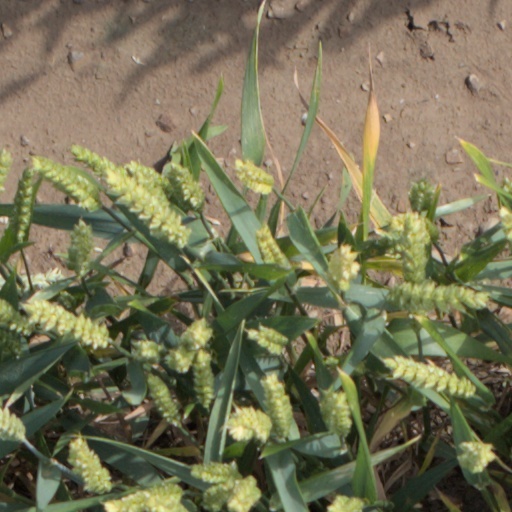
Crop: wheat